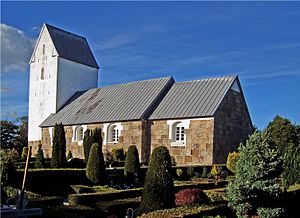
Nørre Omme Kirke
Nørre Omme Kirke set fra sydøst
fra sydøst
Nørre Omme Kirke ligger 1 km fra Grønbjerg i Nørre Omme Sogn i Ringkøbing-Skjern Kommune.